Red Skies Over Europe

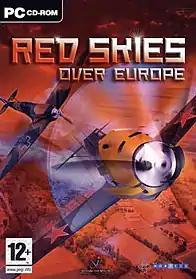

Red Skies Over Europe is a 2004 action video game developed by Polish studio Interactive Vision and published by Akella. The game is set in the Eastern Front conflict between the Axis Powers Luftwaffe and the Soviet Air Force in World War II. The player can fly in aircraft such as the MiG-3, Yak-9, IL-2, Messerschmitt Bf 109, Junkers Ju 87. There are 40 missions in the game.